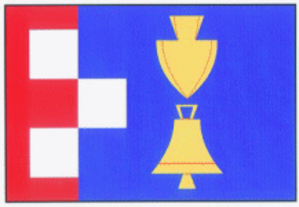
Chudčice est une commune du district de Brno-Campagne, dans la région de Moravie-du-Sud, en République tchèque. Sa population s'élevait à 938 habitants en 2017.